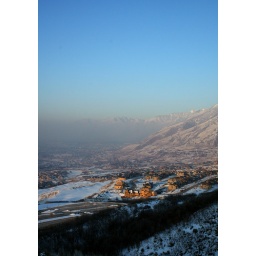
&lt;i&gt;See the face of fear running scared in the valley below... &lt;i&gt;&lt;/i&gt;&lt;/i&gt; - Bono